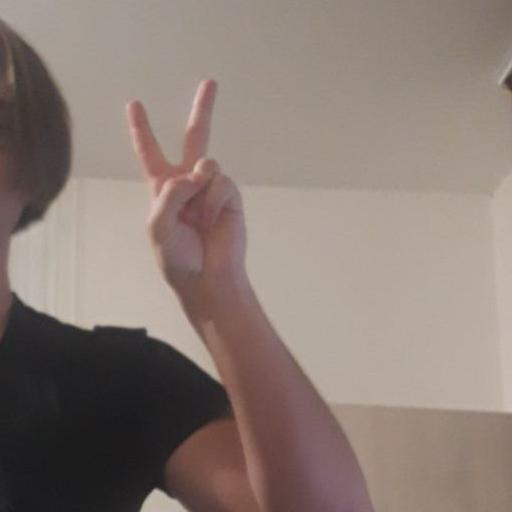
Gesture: peace